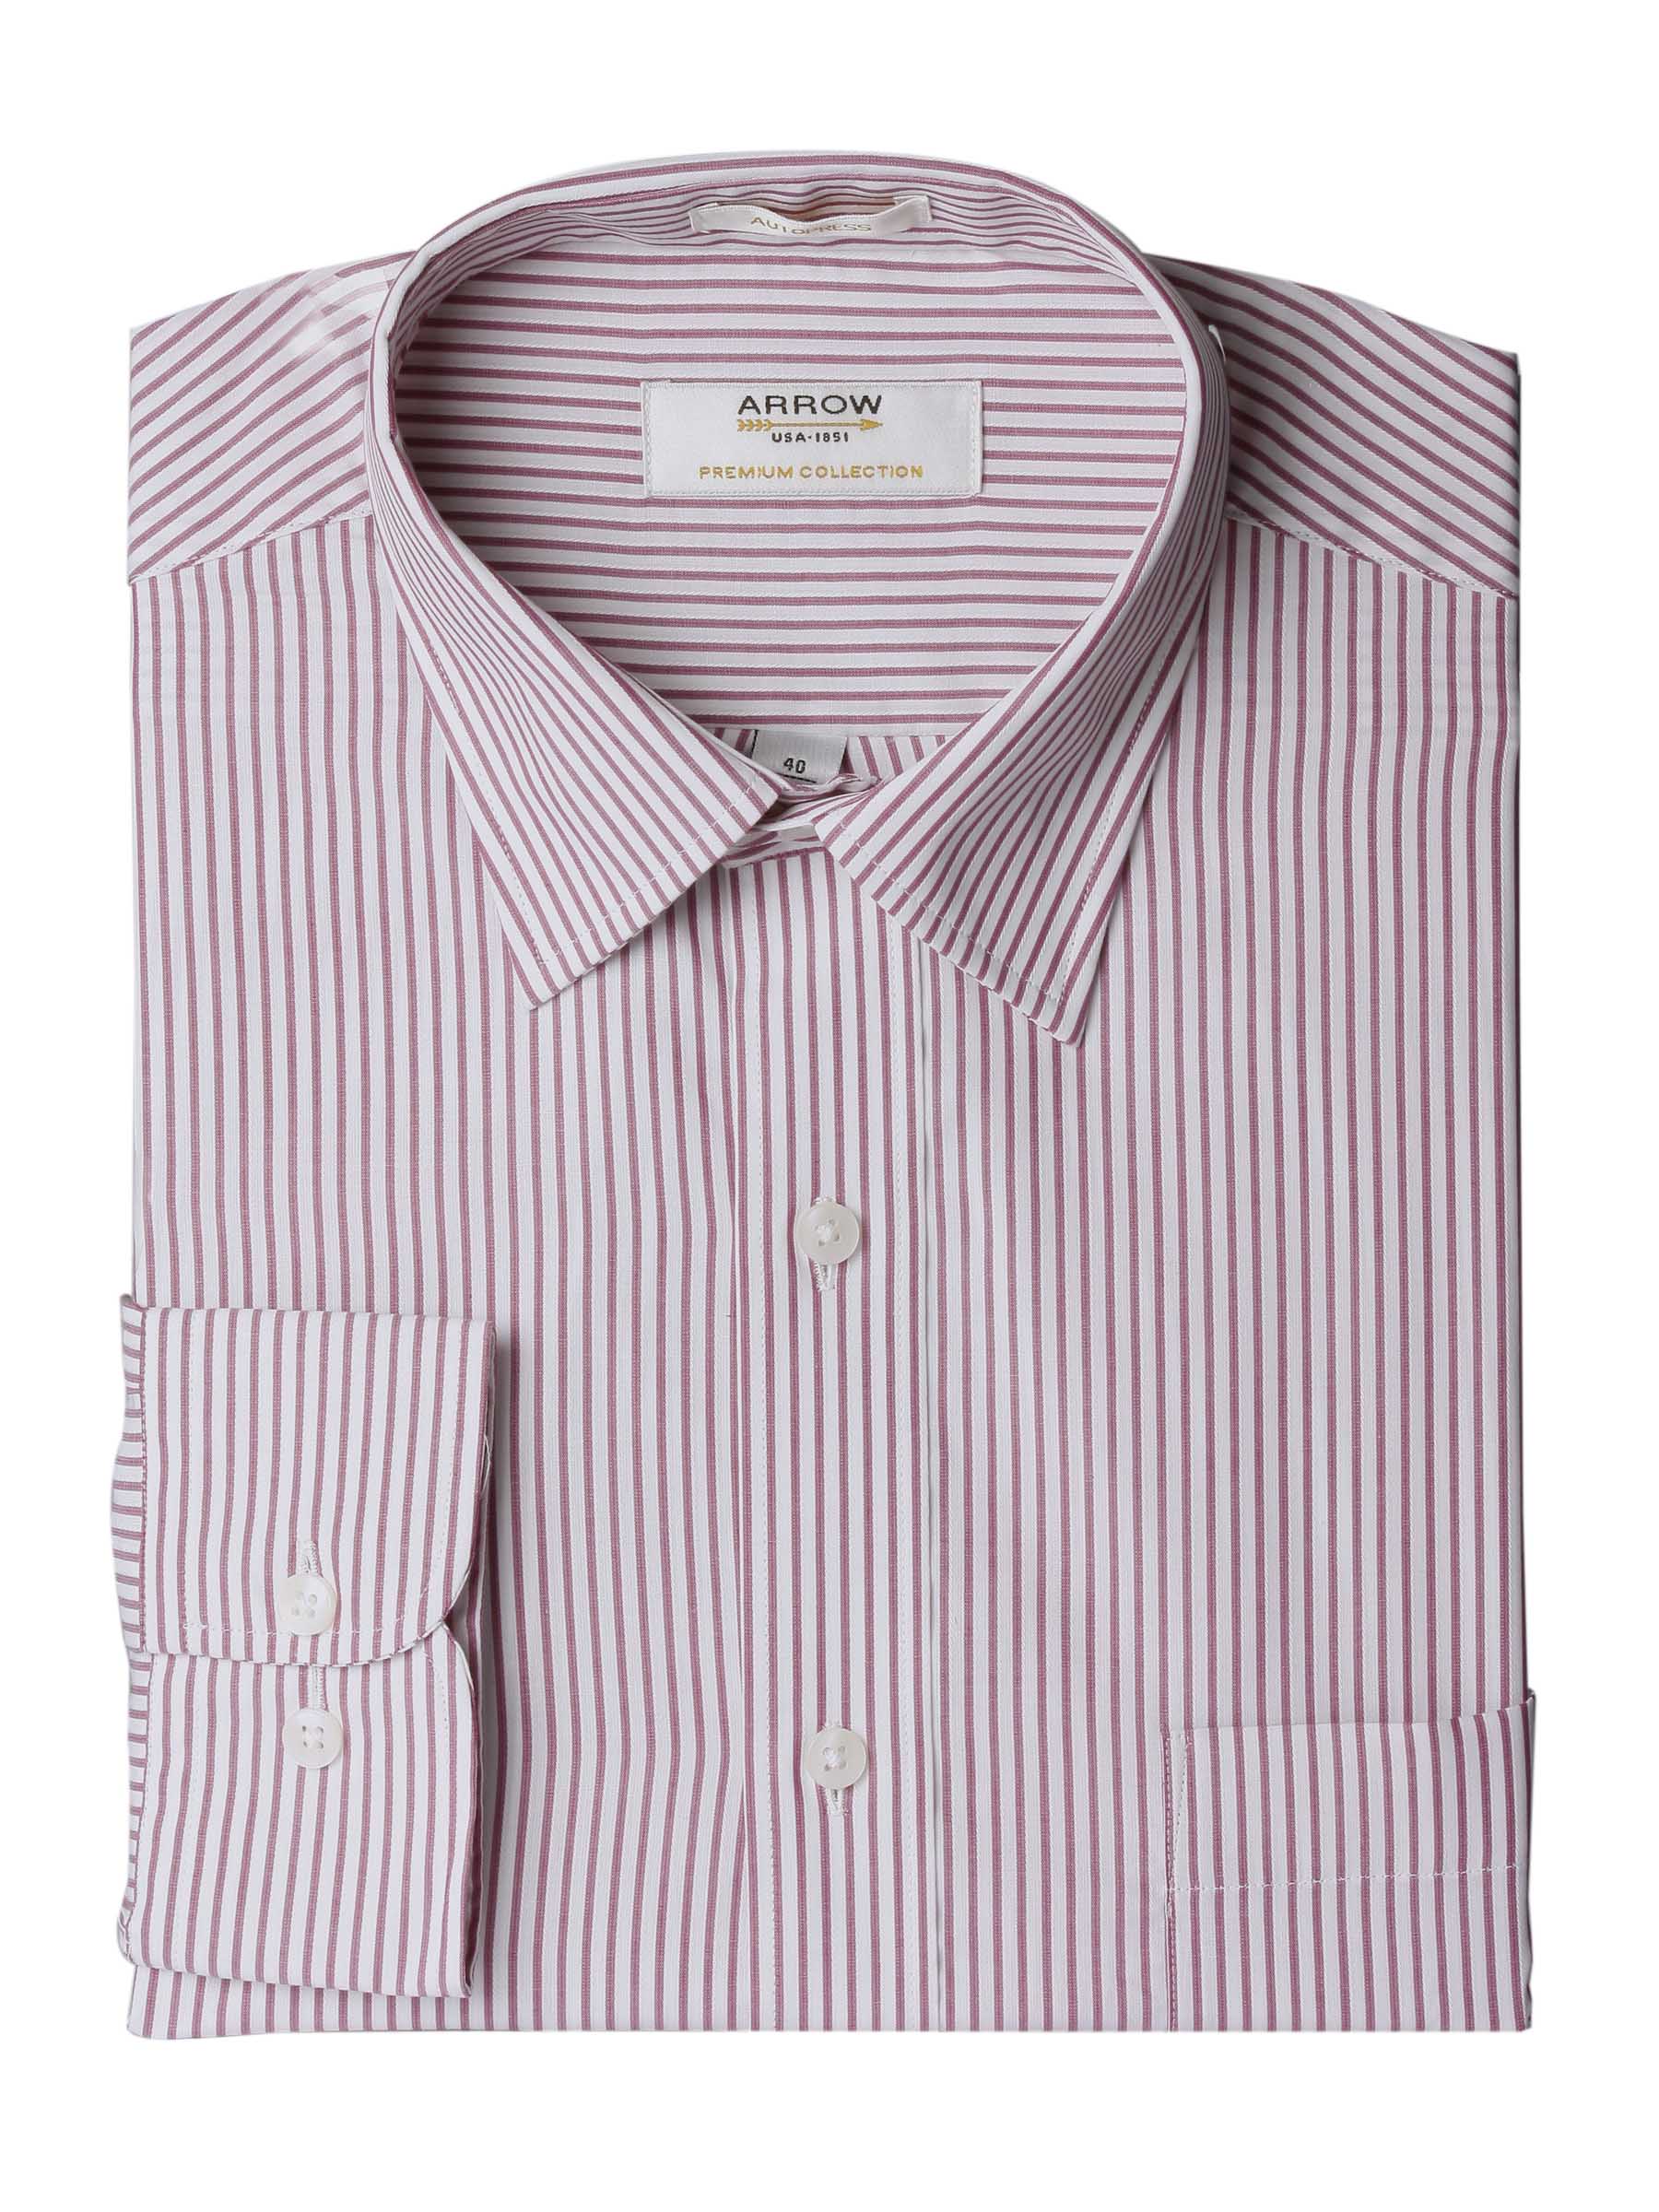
Arrow Men Stripes White Shirts
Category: Apparel / Topwear / Shirts
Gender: Men
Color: White
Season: Fall 2011
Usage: Formal